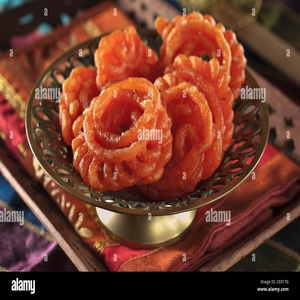
Dish: jalebi